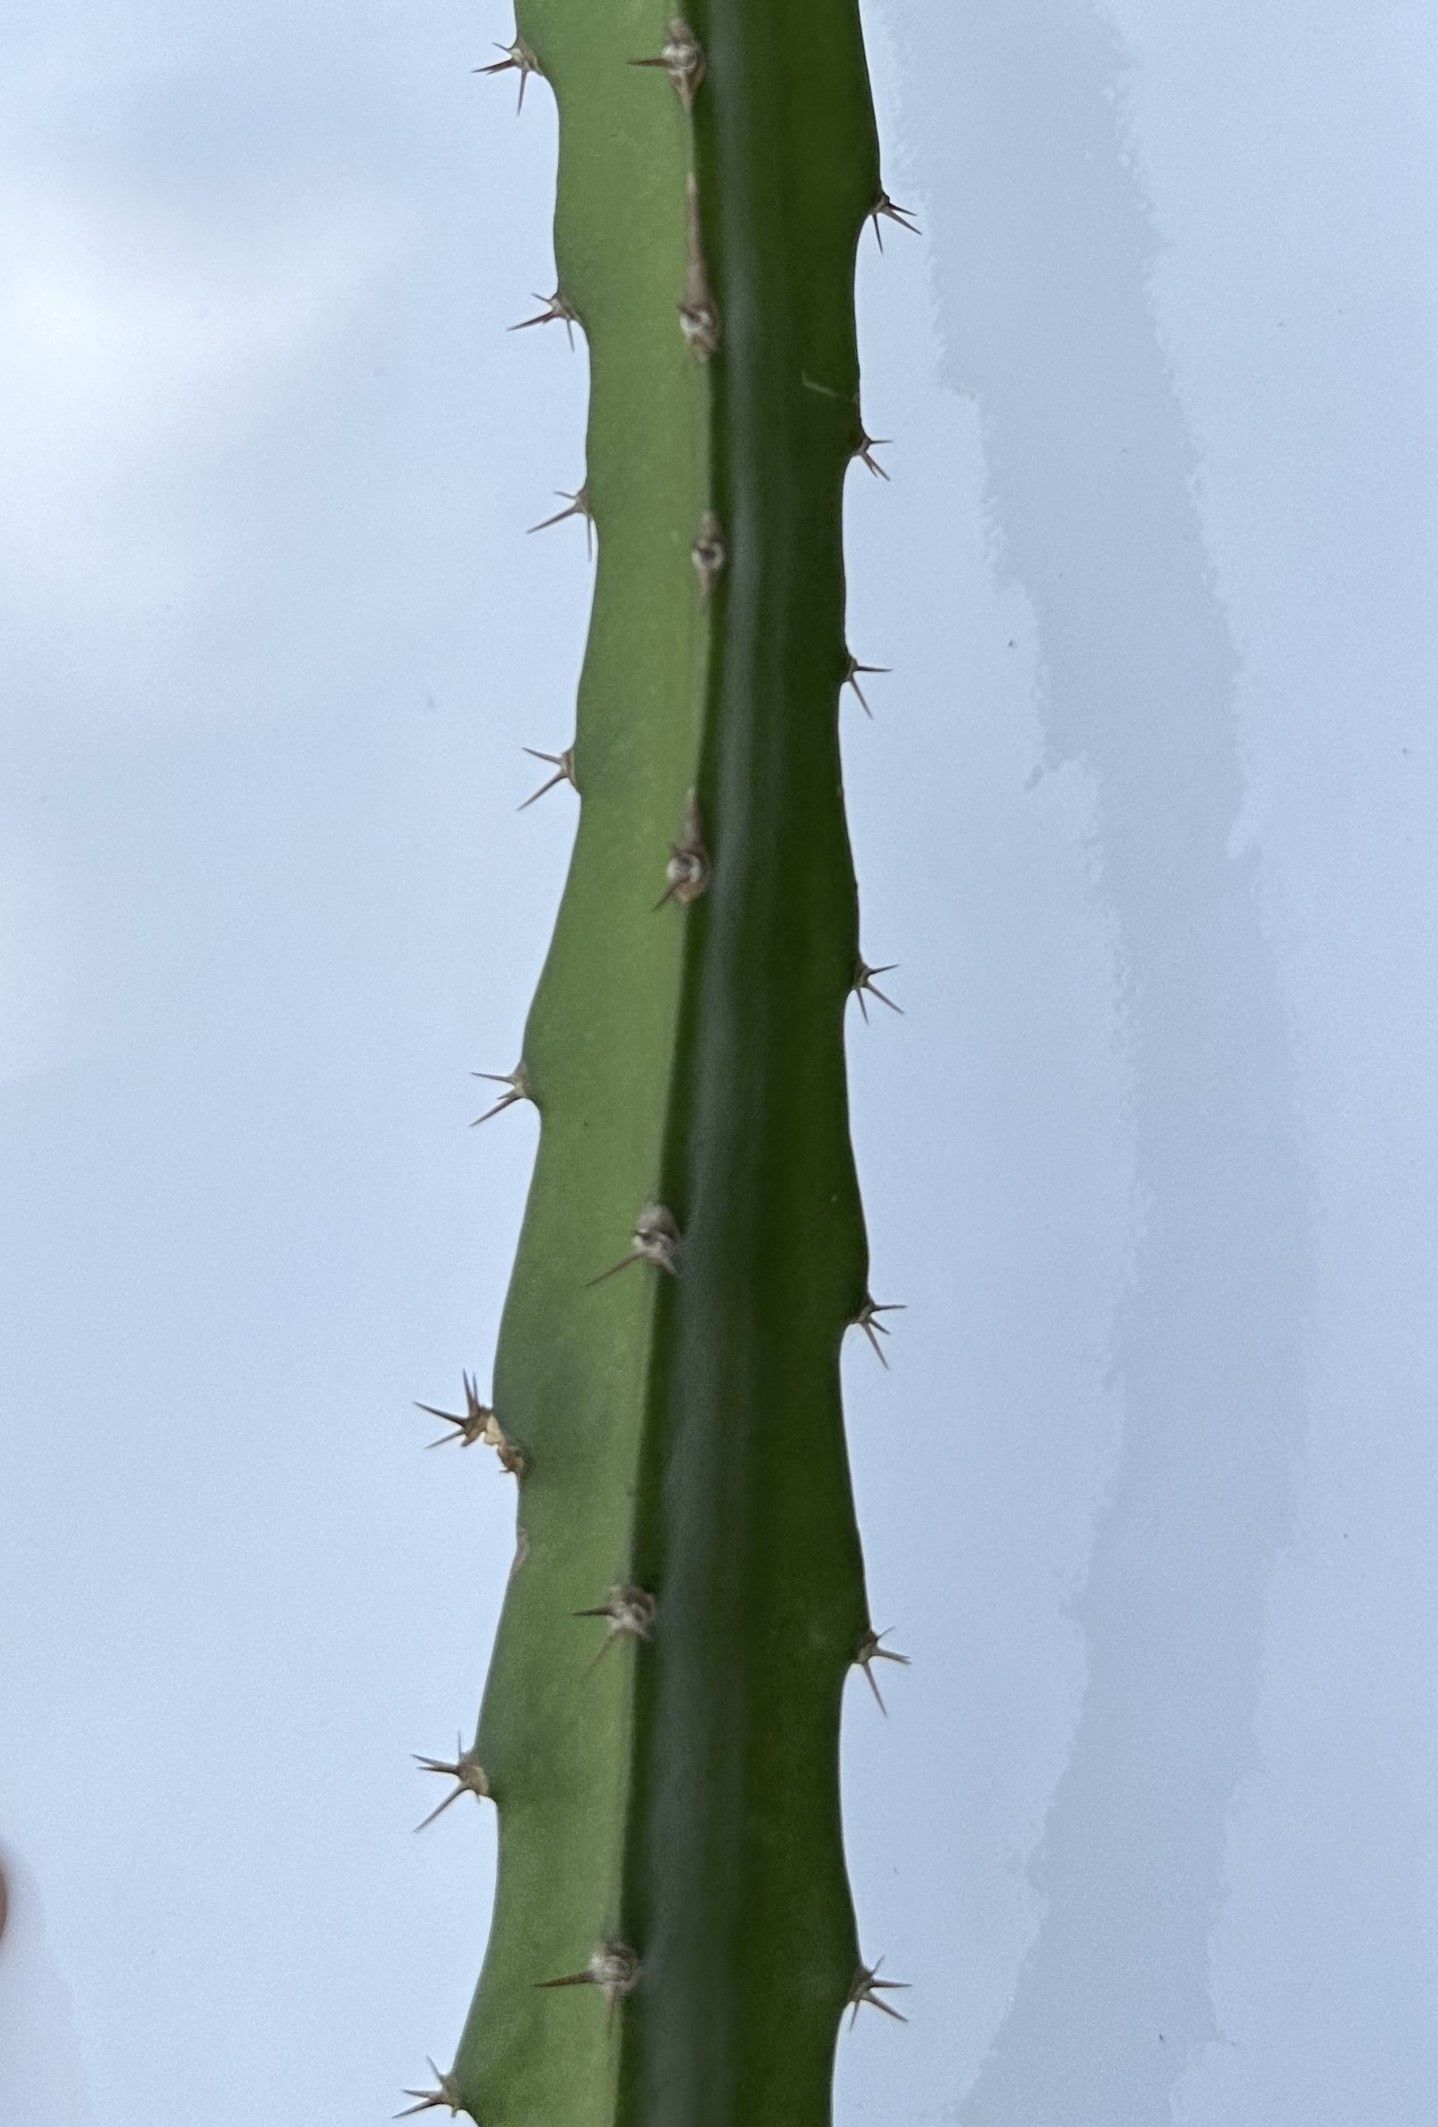
Label: Good leaf